Papagou

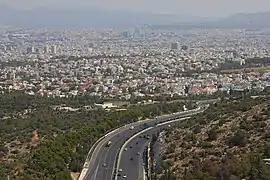

Papagou ( or Παπάγος "Papagos") is a suburban town and municipal unit in the eastern part of the Athens agglomeration, Greece. The town is named after Marshal Alexandros Papagos, a general who led the Greek Army in the Second World War and the Greek Civil War, before becoming Prime Minister of Greece. The Greek Ministry of National Defense is located in town.